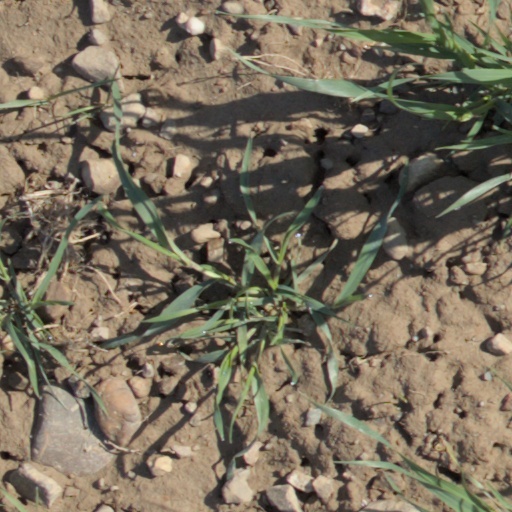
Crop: wheat